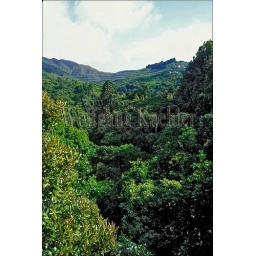
New zealand, near wellington, wilton's bush, otari living plant museum, trees